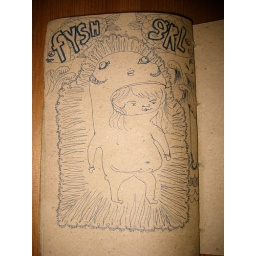
towards the end of the semester, i was obsessed with drawing people in suits. voila girl in a fish suit.